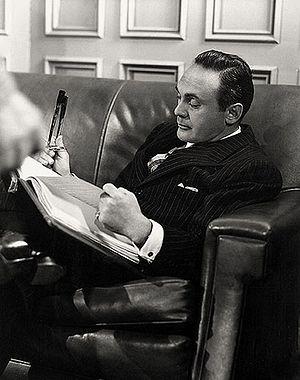
Edward Buzzell est un réalisateur, scénariste et acteur américain, né le 13 novembre 1895 à New York, mort le 11 janvier 1985 à Los Angeles.